Hope Sandoval

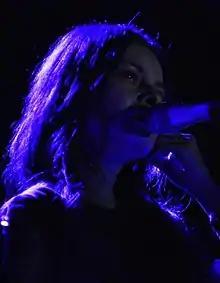
Sandoval performing in New York, 2010

Hope Sandoval (born June 24, 1966) is an American singer, songwriter, and the lead singer of Mazzy Star and Hope Sandoval & the Warm Inventions. She has also toured and collaborated with other artists, including the Jesus and Mary Chain and Massive Attack, for whom she sang "Paradise Circus" on the 2010 album "Heligoland" and the 2016 single "The Spoils".